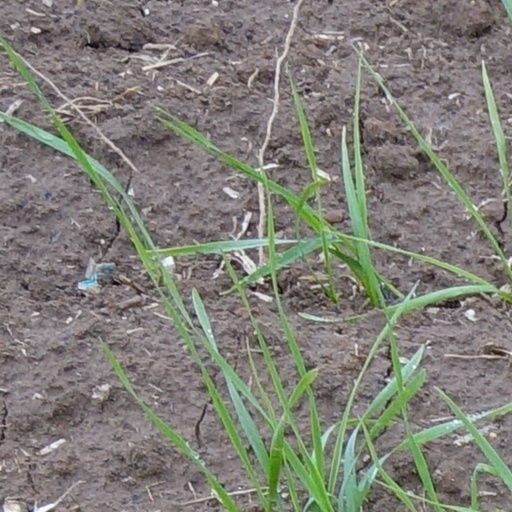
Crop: wheat